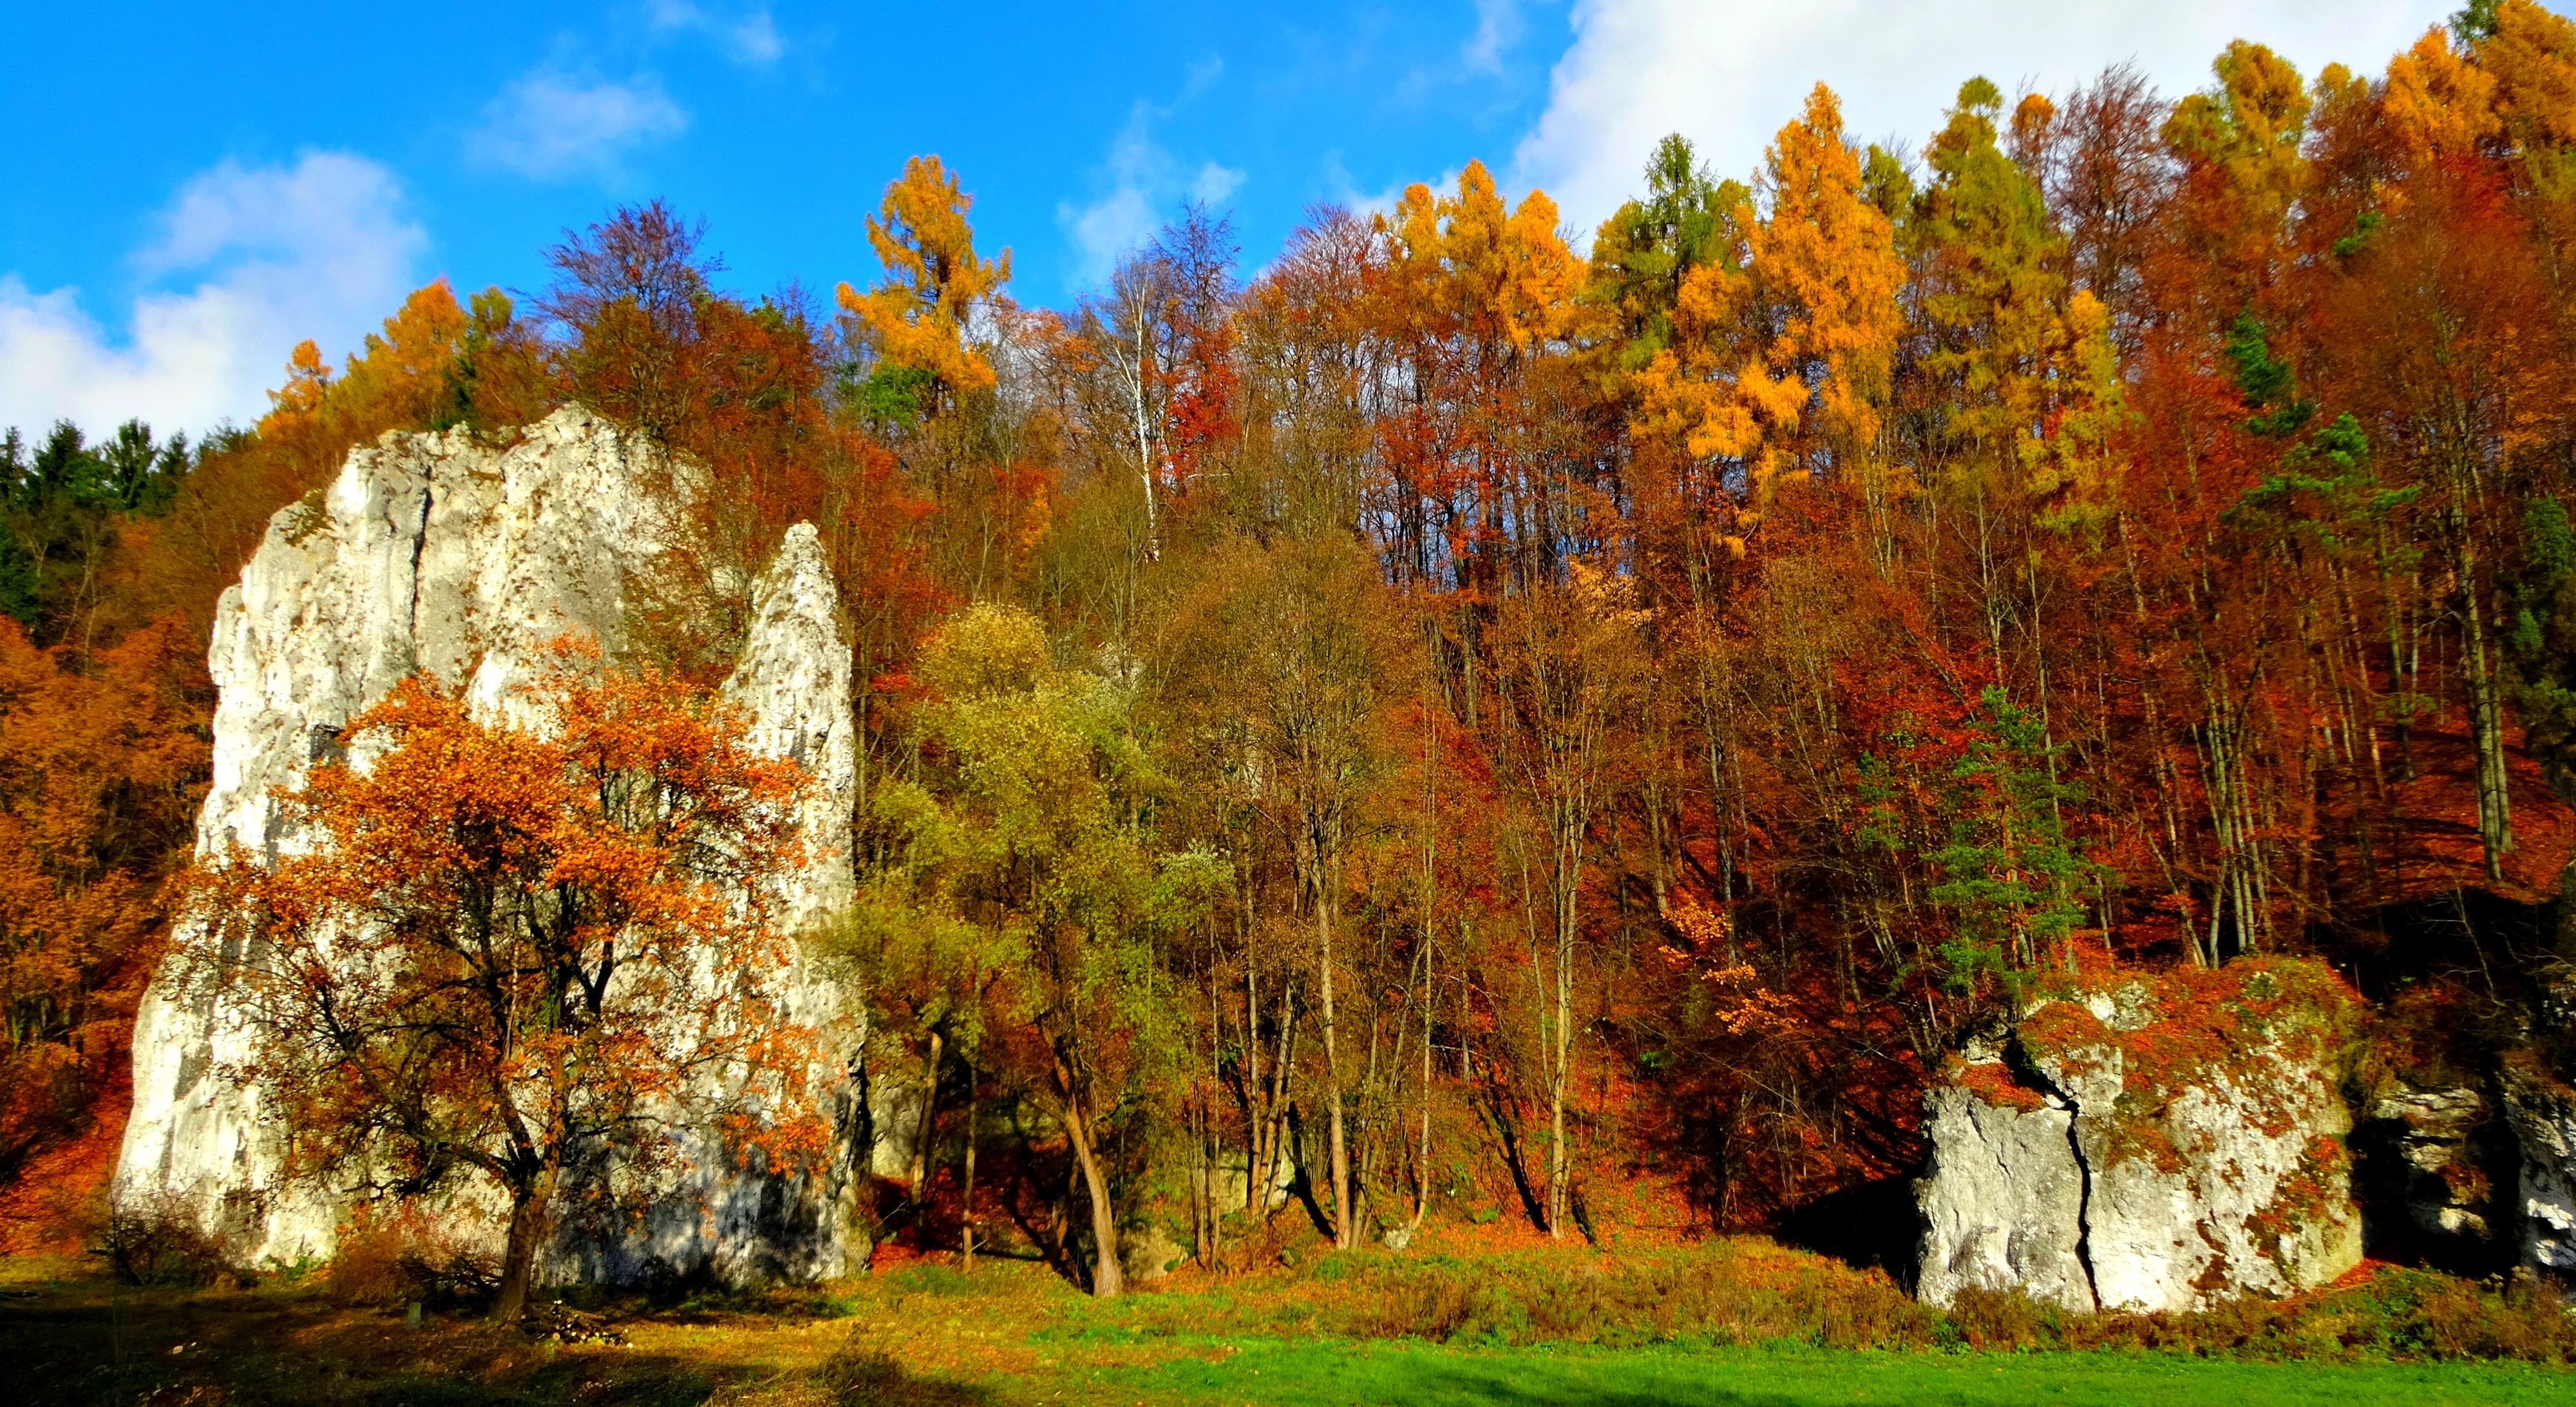
landscape, tree, nature, forest, meadow, leaf, autumn, season, rocks, poland, deciduous, woodland, paternity national park, surrounded by nature, ecosystem, woody plant